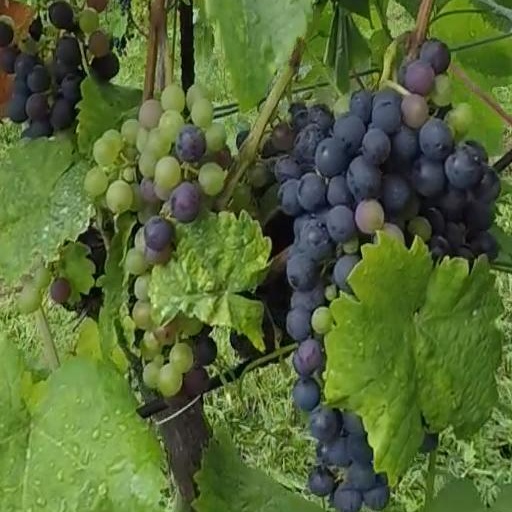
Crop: grape